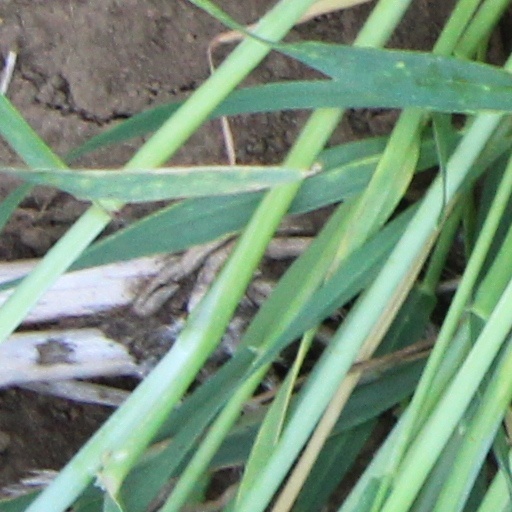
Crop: wheat